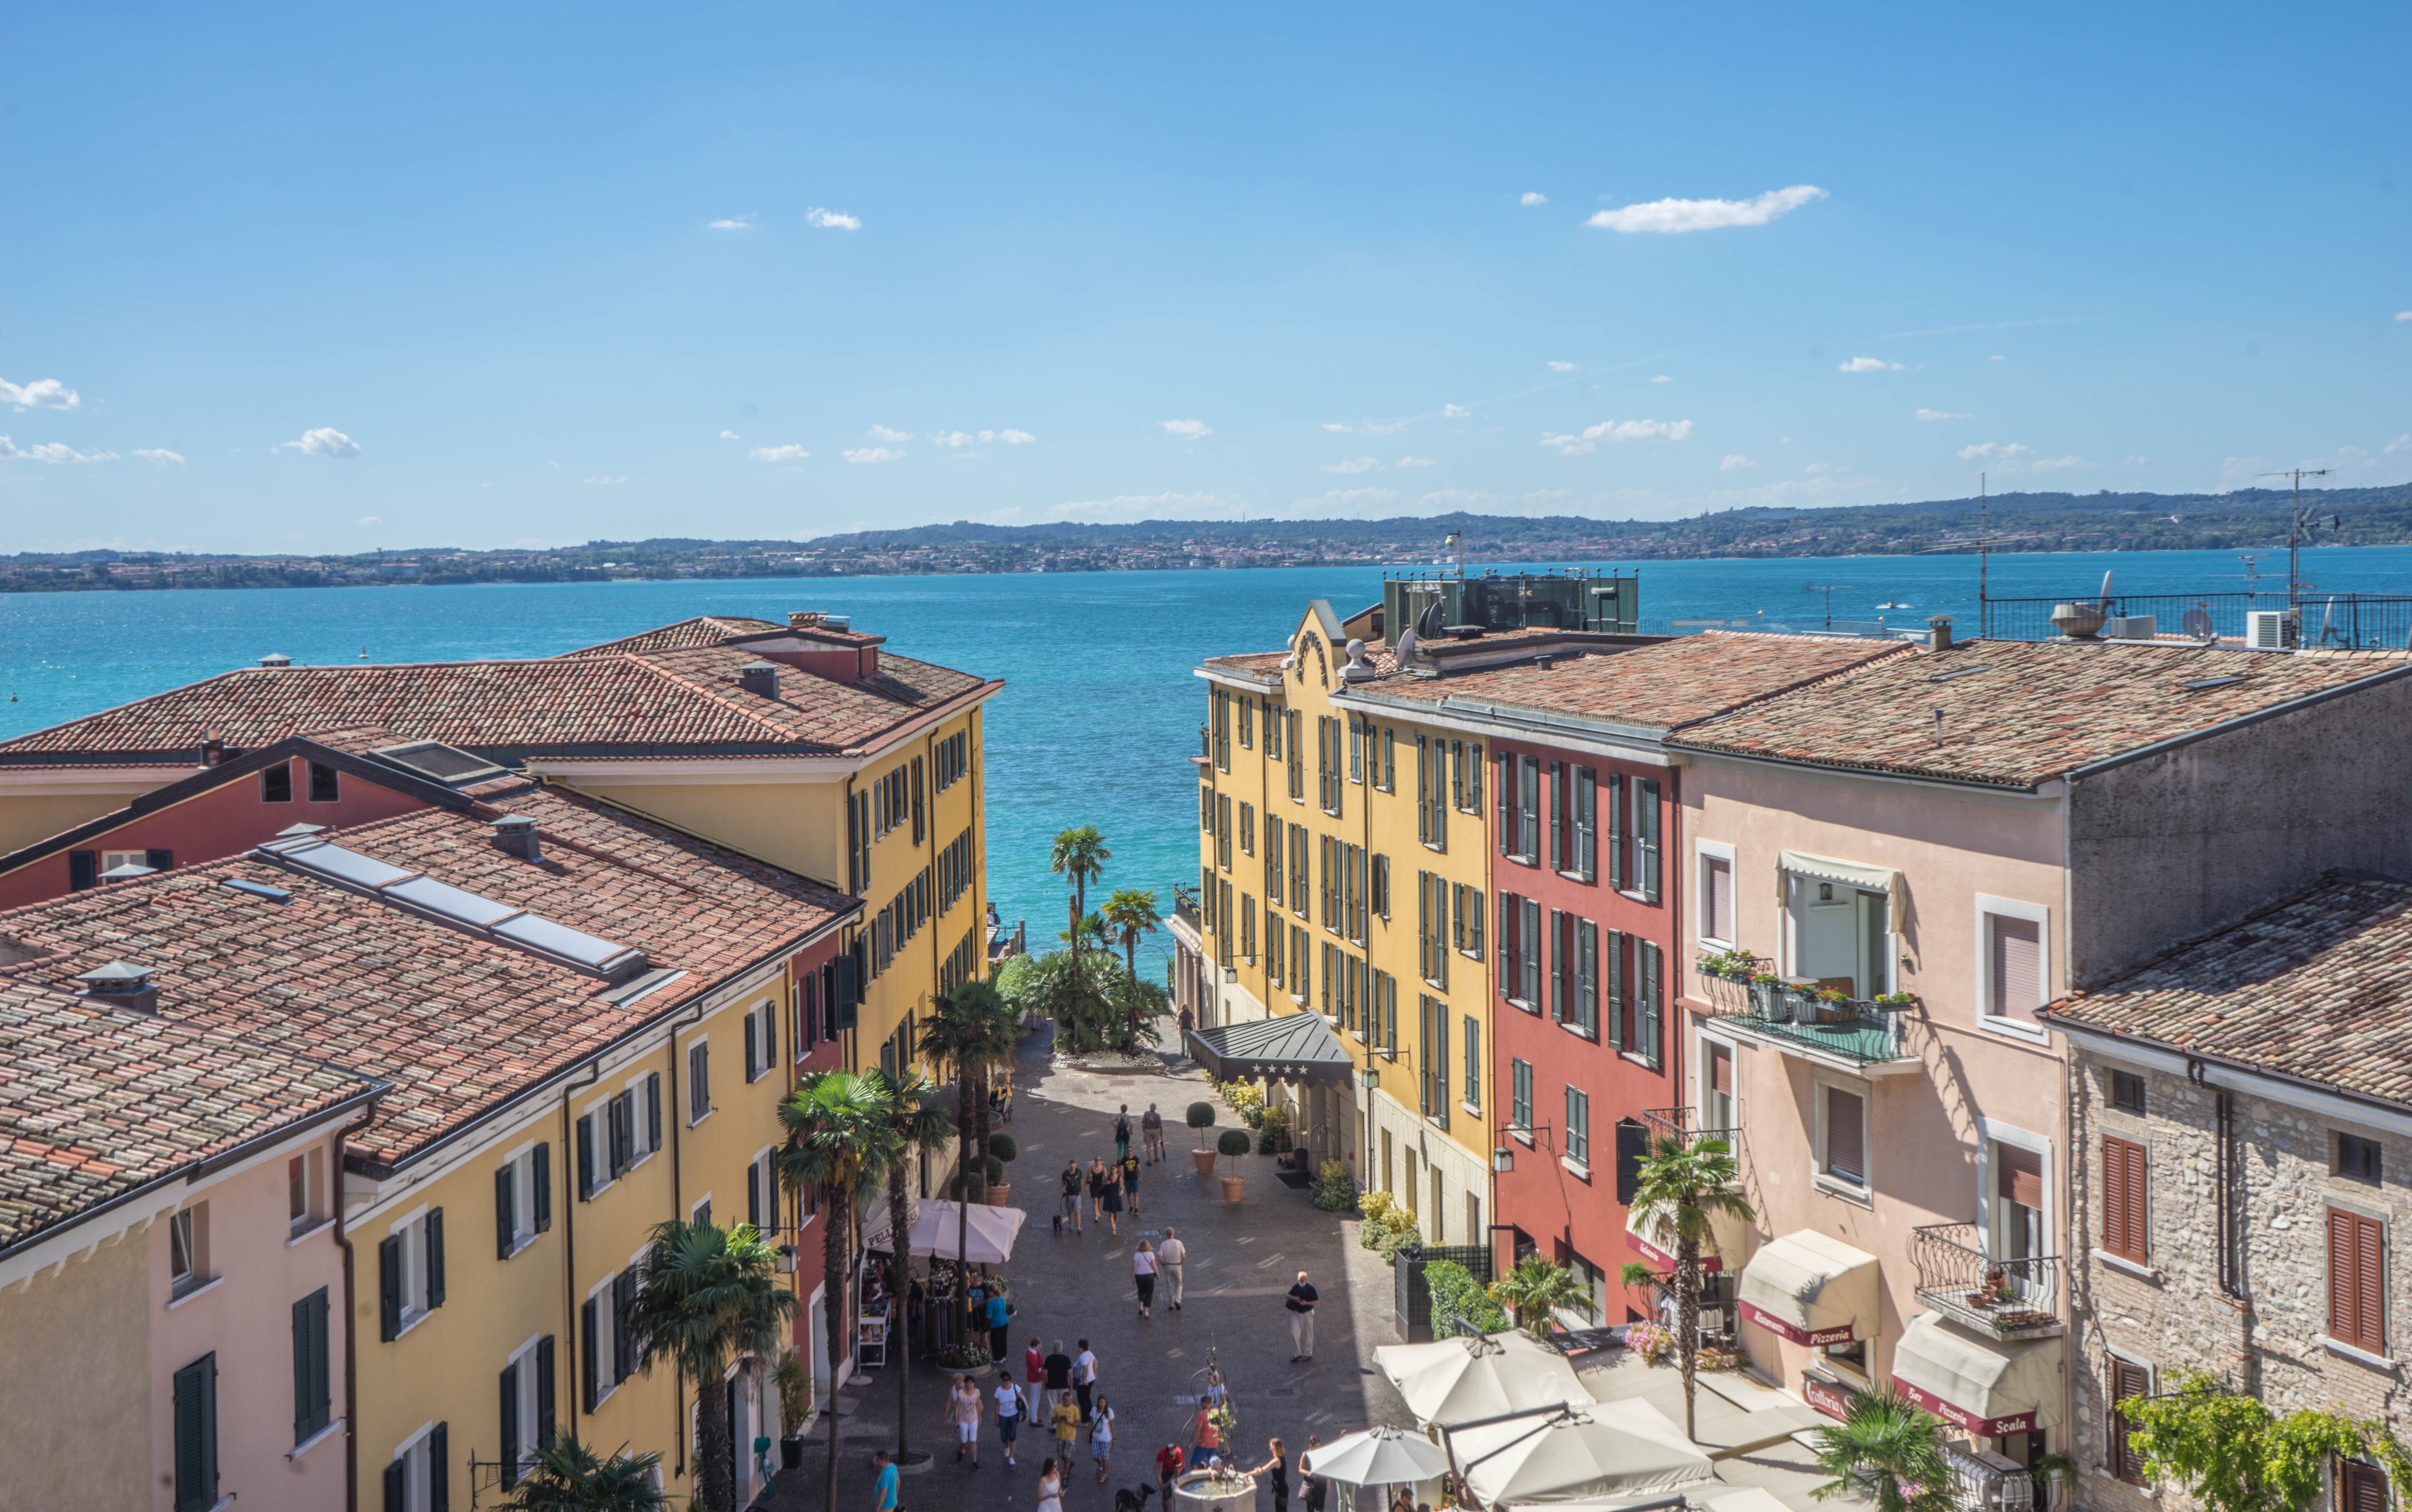
beach, sea, coast, architecture, town, view, building, old, walkway, vacation, travel, europe, italy, property, exterior, tourism, apartment, waterway, flowers, medieval, neighbourhood, lombardy, lake garda, sirmione, residential area